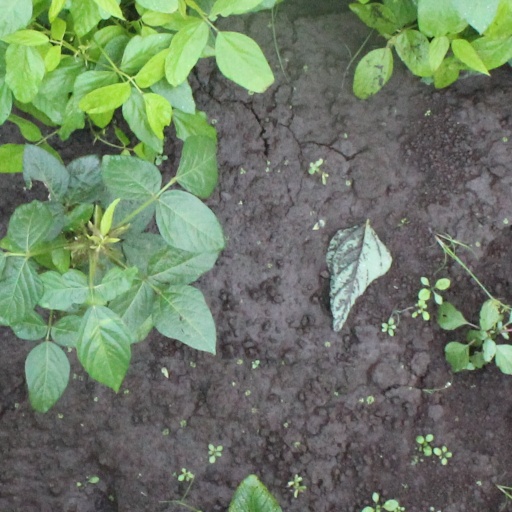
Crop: soybean